Marc Dutroux

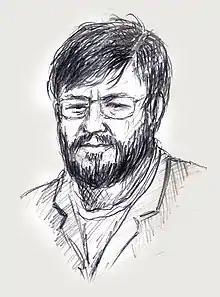
Pencil sketch of Marc Dutroux

Marc Paul Alain Dutroux (born 6 November 1956) is a Belgian convicted serial killer, serial rapist, and child molester. Initially convicted for the abduction and rape of five young girls in 1989, Dutroux was released on parole after just three years' imprisonment. He was arrested again in 1996 on suspicion of having abducted, tortured, and sexually abused six girls aged between 8 and 19, four of whom were killed. Dutroux's widely publicized trial ended with his conviction on all charges in 2004; he was subsequently sentenced to life imprisonment.